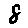
Label: 8